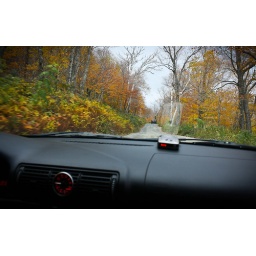
Along for the ride on the Toll auto road at Stowe in my friend's S4 Avant.